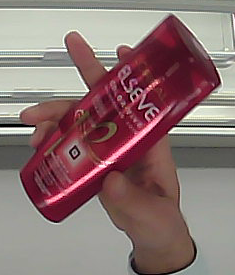
Product: loreal_shampoo